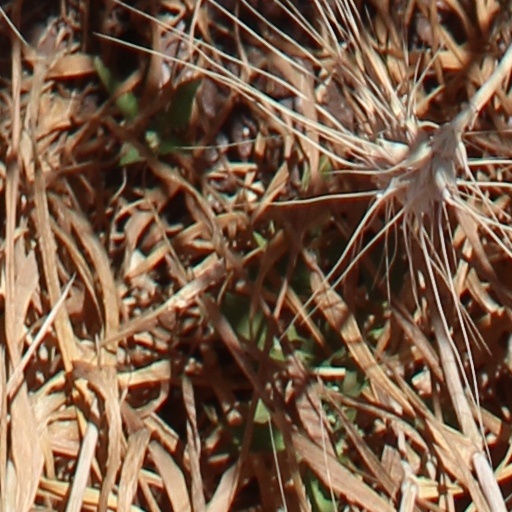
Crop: wheat